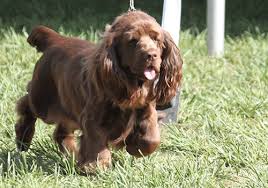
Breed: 217-n000034-Sussex_spaniel